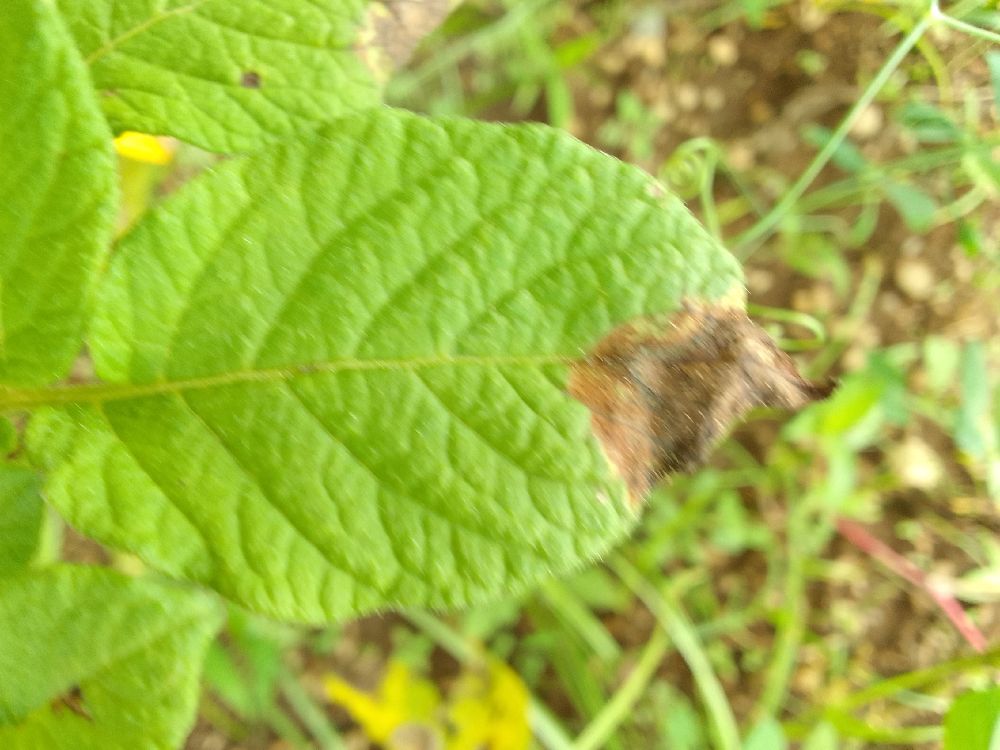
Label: Late blight